Empire Club of Canada

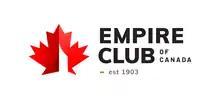
The Empire Club of Canada logo

The Empire Club of Canada is a Canadian speakers' forum. Established in 1903, the Empire Club has provided a forum for many thousands of different speakers.